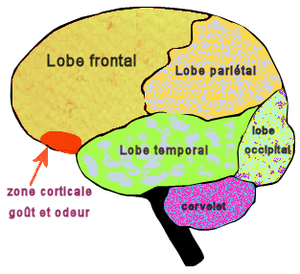
zone corticale préfrontale du gout
L'olfaction ou l'odorat est le sens qui permet d'analyser les substances chimiques volatiles présentes dans l’air.
Le goût, ou la gustation, est le sens qui permet d'identifier les substances chimiques sous forme de solutions par l'intermédiaire de chémorécepteurs situés sur la langue. Il joue un rôle important dans l'alimentation en permettant d'analyser la saveur des aliments. La perception du goût est intimement liée à l'odorat et le terme « goût » englobe ces deux sens dans le langage courant.